Trams in Europe

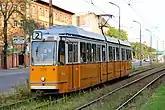
Tram in Budapest Hungary.

In Estonia, trams are used only in the capital, Tallinn. There has been a growing tram network in Tallinn since 1888, when traffic was started by horse-powered trams. The first line was electrified on 28 October 1925. Estonian-built electric trams were also used, with some gas-powered trams having been used in the 1920s and 1930s. The last part of the system to be electrified was the spur to Kopli in 1951, which was also converted to double track at the time, and was connected to the rest of the network in 1953.